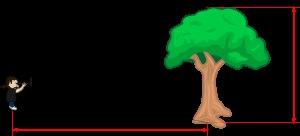
Le bâton de Jacob, également appelé arbalestrille ou arbalète, est un ancien instrument utilisé pour la mesure des angles en astronomie, puis pour la navigation : distance angulaire entre deux corps célestes, ou angle entre l’horizon et un astre. Les arpenteurs en ont également tiré parti un temps pour des mesures d'angles mais aussi de distances.
Gerbert est un nom de famille notamment porté par :